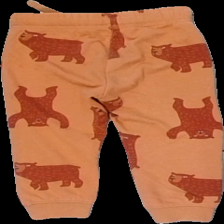
View: back
Type: Trousers
Category: Children
Brand: H&M
Colors: Black, Brown
Material: 82% cotton 18% polyester
Pattern: Animal print
Cut: Regular
Size: 92
Season: All
Damage location: bottom left
Damage 2 location: bottom left
Price range: <50
Recommended usage: Reuse
Description: bruna mjukisbyxor med björnar på